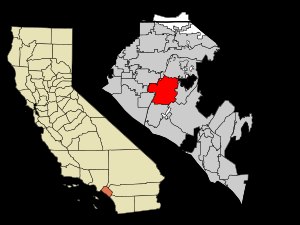
Santa Ana (Californien)
Santa Anas beliggenhed i Californien
Santa Ana er en amerikansk by og administrativt centrum i det amerikanske county Orange County, i staten Californien. I 2007 havde byen et indbyggertal på 353.428.